Badridas Mukeem

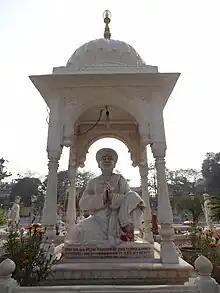
Statue of Rai Badridas Bahadur Mookim at the Calcutta Jain Temple

Rai Bahadur Badridas Mookim (also referred to as Rai Badridas Bahadur Mookim; 1833–1913) was a noted jeweler, philanthropist, Jain social leader and founder of the Calcutta Jain Temple.